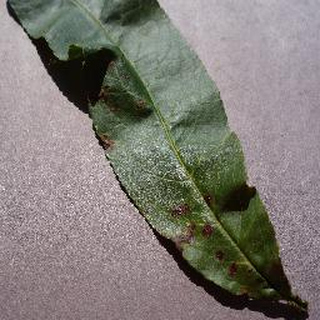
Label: peach_bacterial_spot